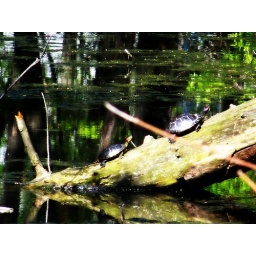
turtles in the bird migration sanctuary by the lake